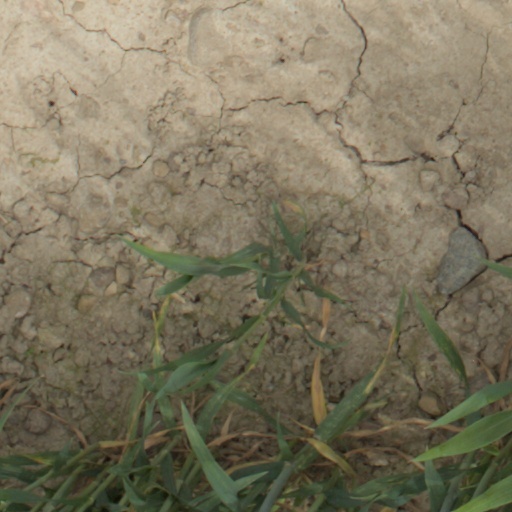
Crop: wheat